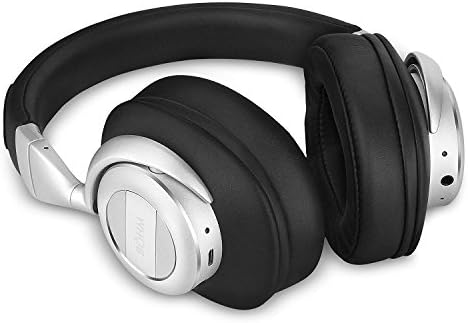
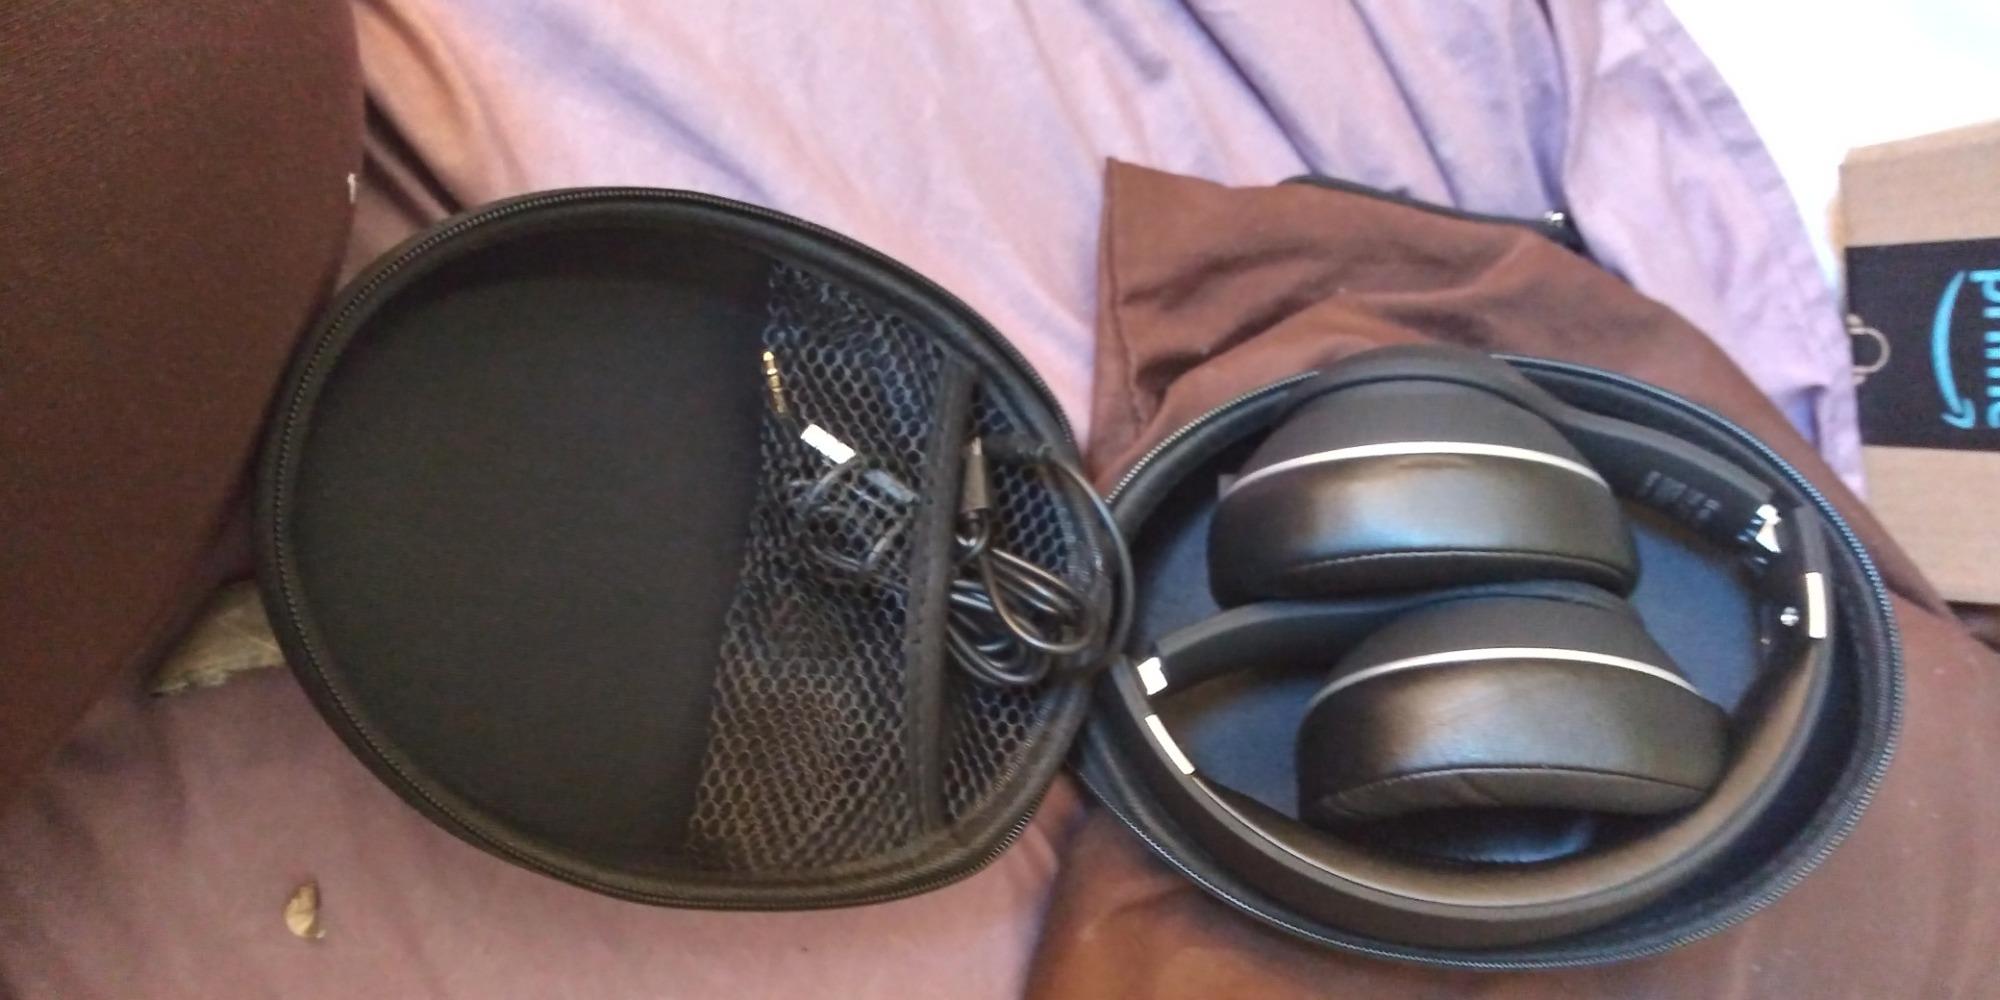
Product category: headphones
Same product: no